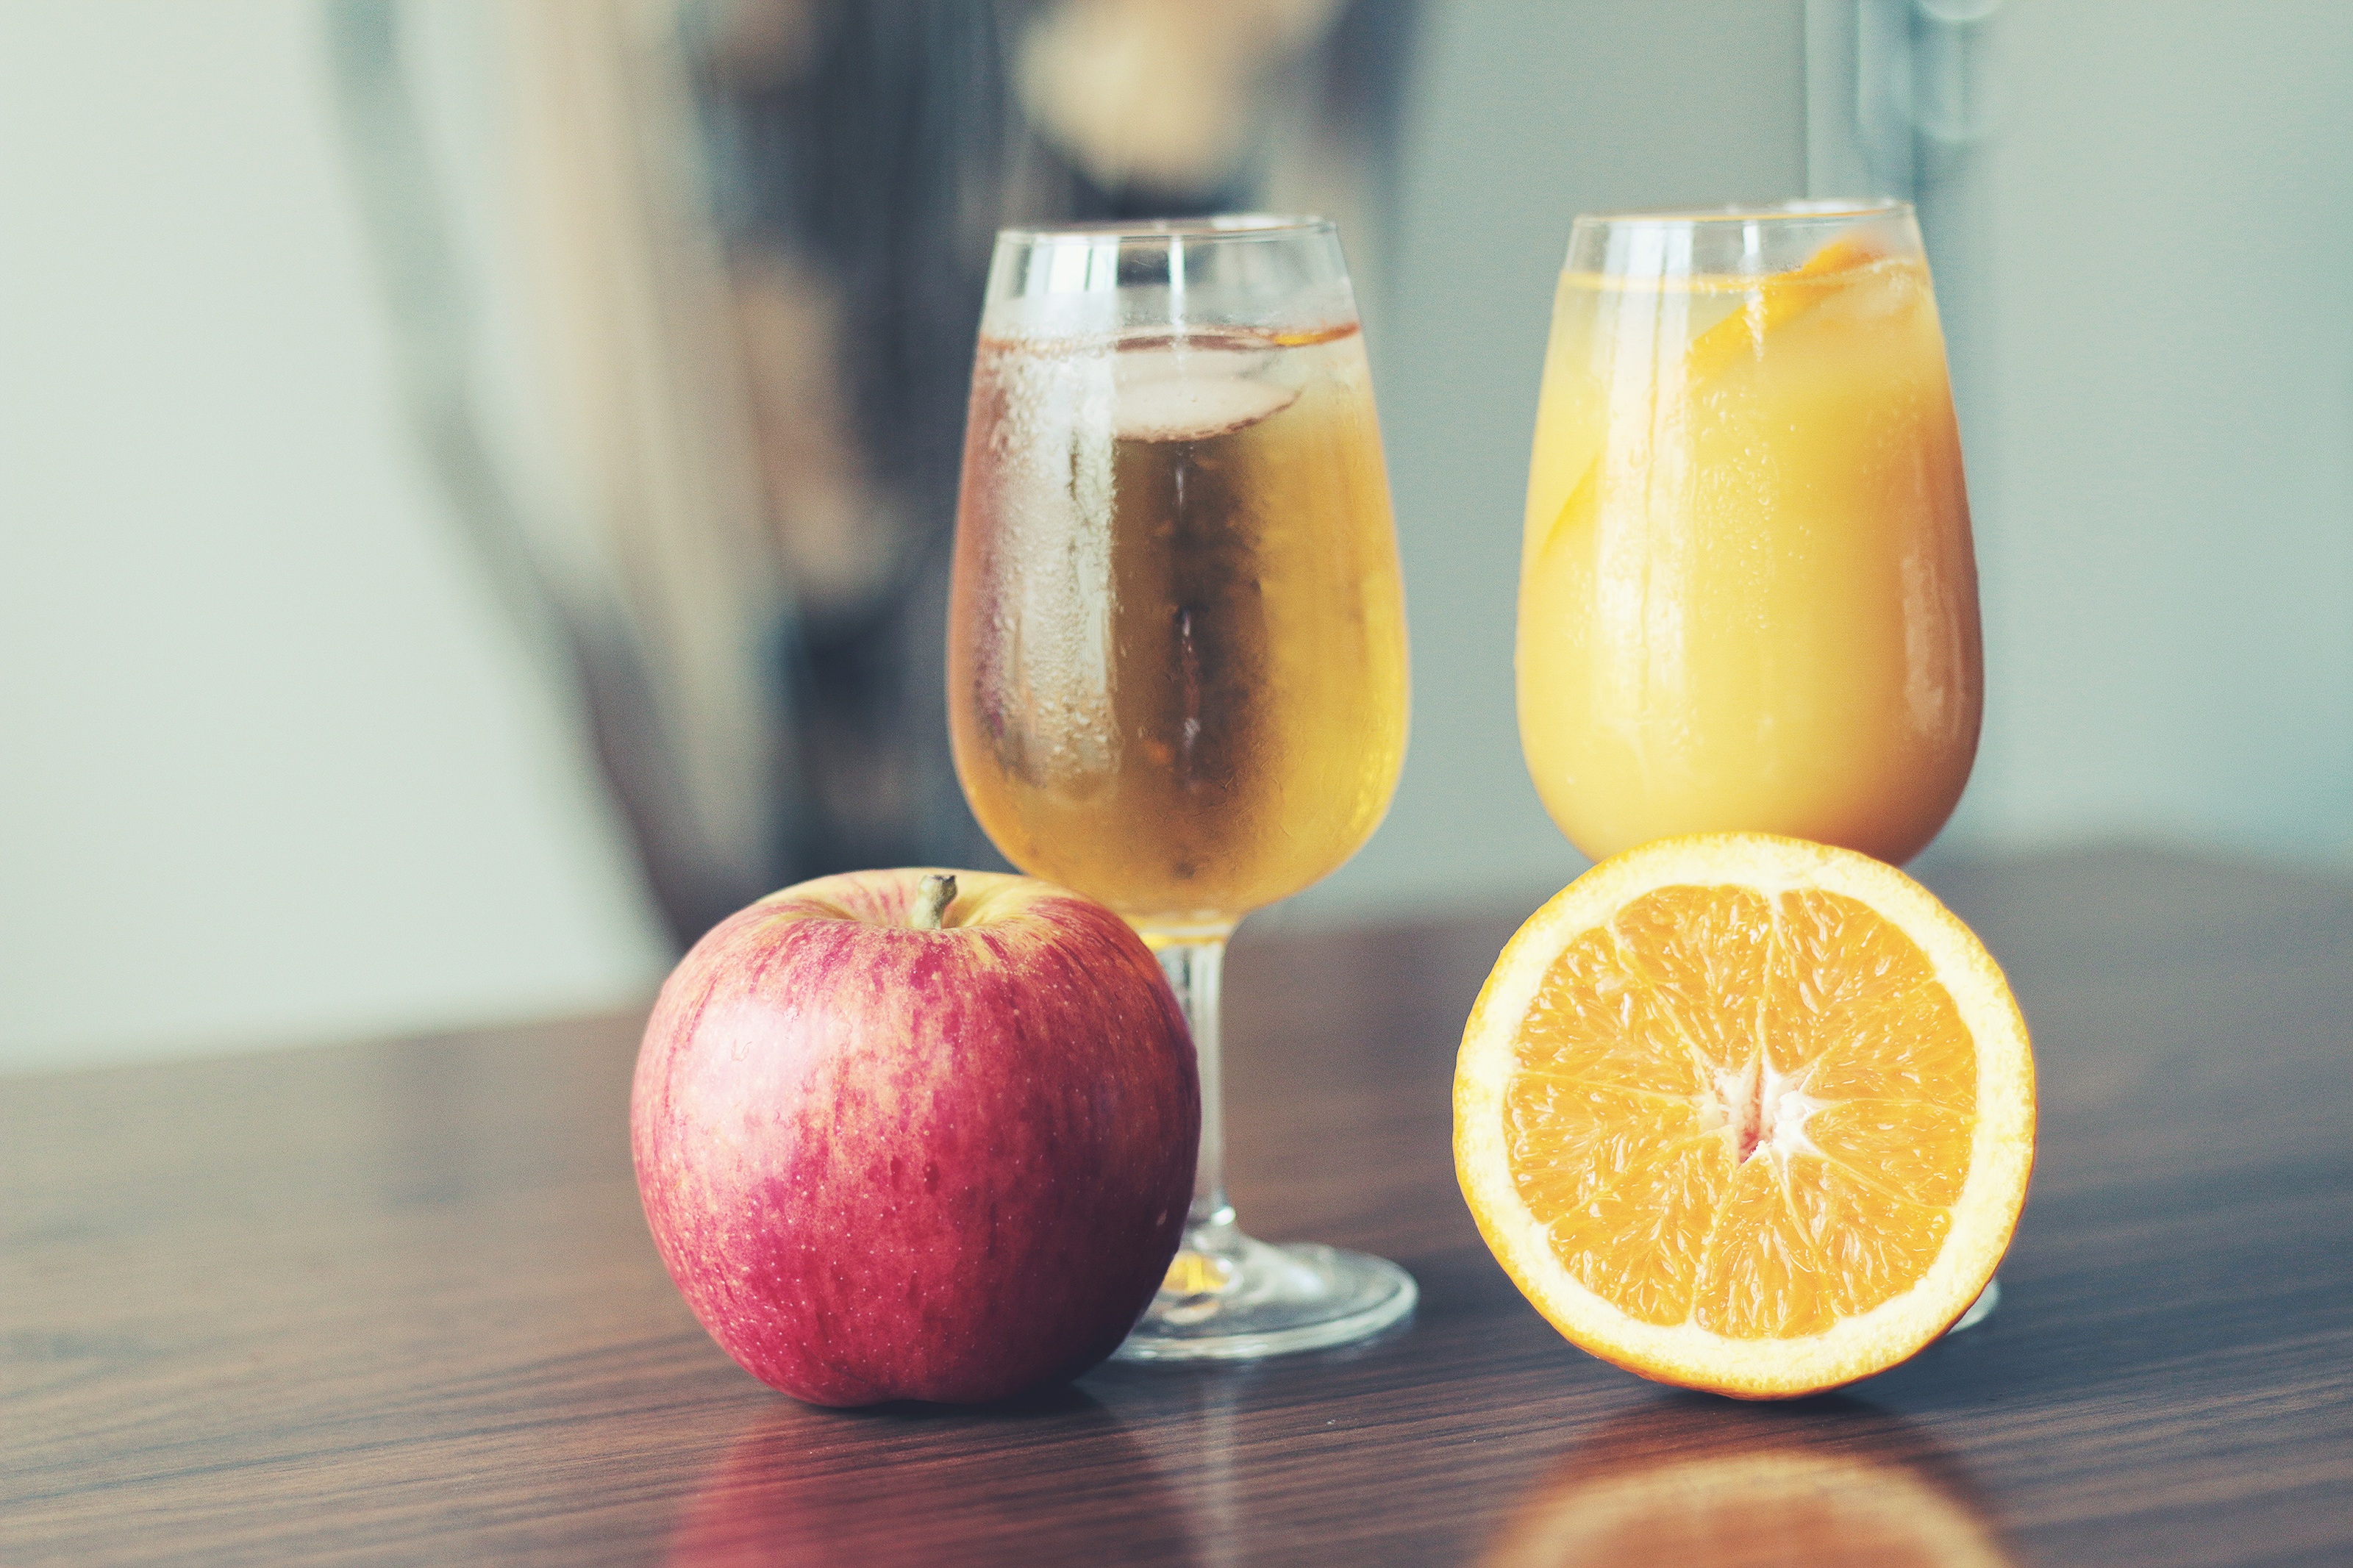
apple, plant, fruit, glass, orange, food, produce, drink, breakfast, healthy, smoothie, juice, fruits, drinks, flowering plant, land plant